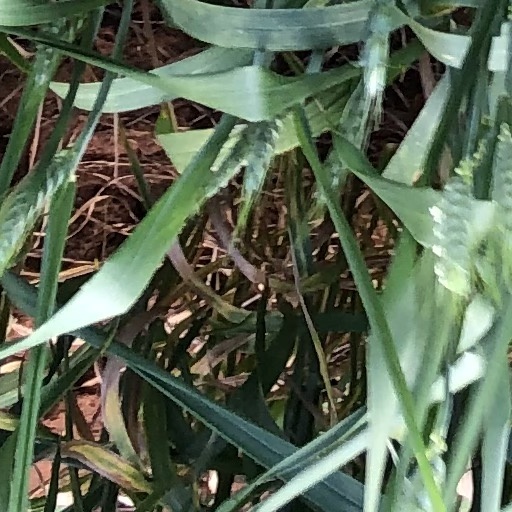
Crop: wheat